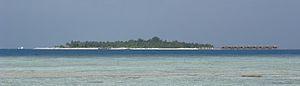
Velassaru est une petite île inhabitée des Maldives. Elle constitue une des îles-hôtel des Maldives depuis 1974, en accueillant actuellement le Laguna Beach Resort.